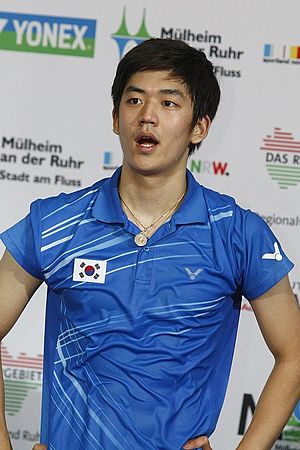
Lee Yong-dae
Lee Yong-dae
Lee Yong-dae er en sydkoreansk badmintonspiller. Hans største internationale sejr, var da han repræsenterede Sydkorea under Sommer-OL 2008 i Beijing, Kina og vandt en guldmedalje sammen med Lee Hyo-jung. ¨